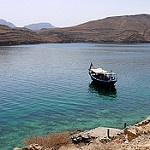
Label: sea